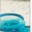
Label: bowl